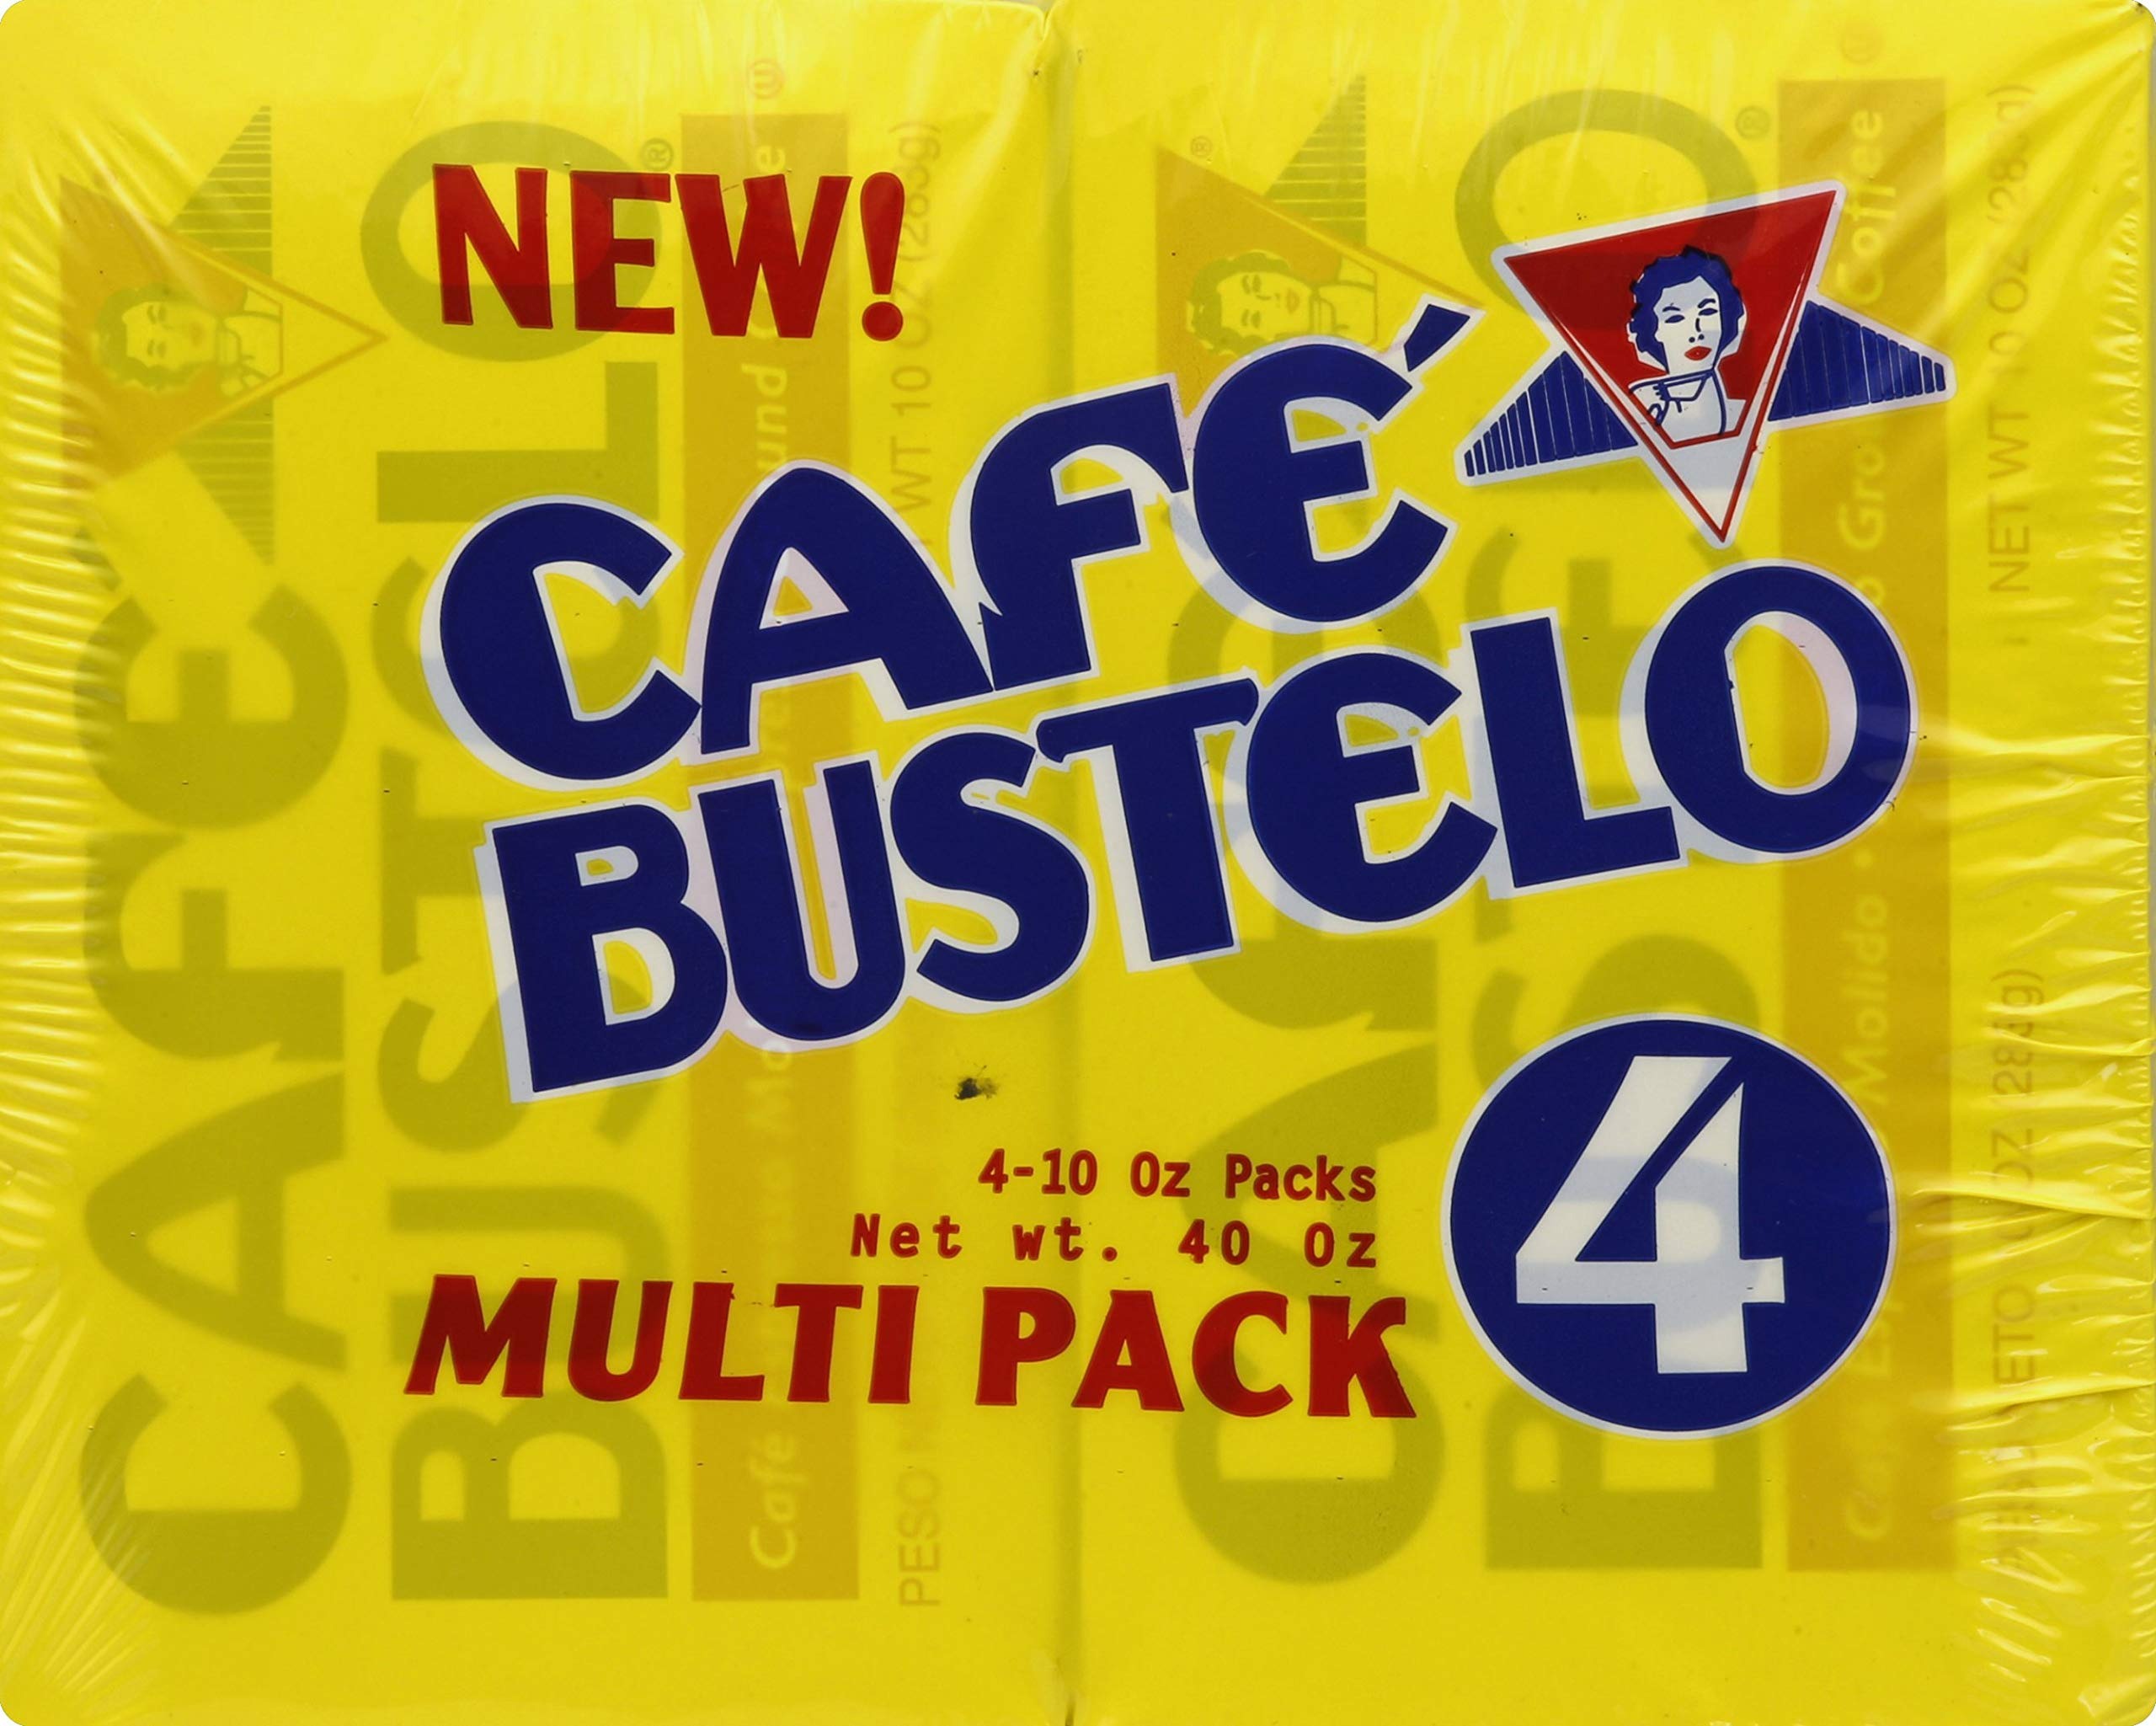
Item Name: Café Bustelo Coffee, Espresso Ground Coffee Brick, 10 Ounces, 6 Count
Bullet Point 1: 100% pure coffee
Bullet Point 2: Always pure and flavorful, like no other
Bullet Point 3: Dark roast
Value: 60.0
Unit: Ounce

Price: 42.99